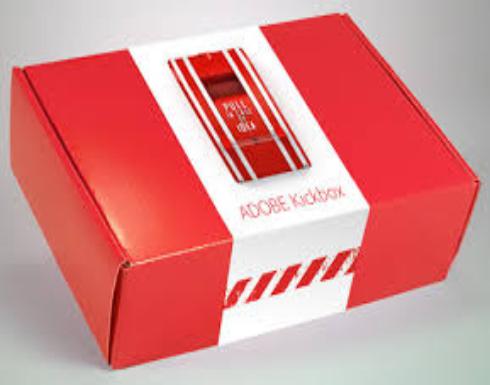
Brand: Adobe Systems
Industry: Others